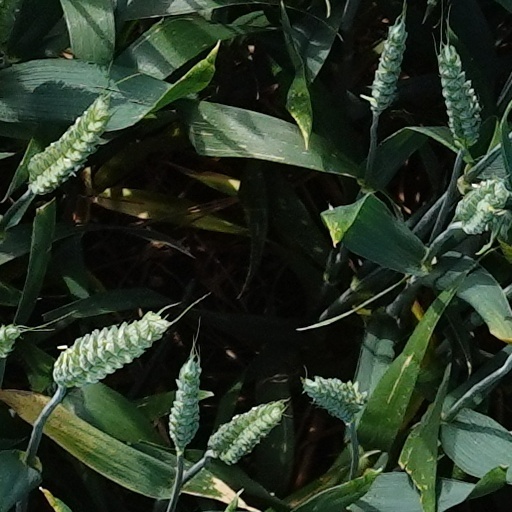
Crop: wheat